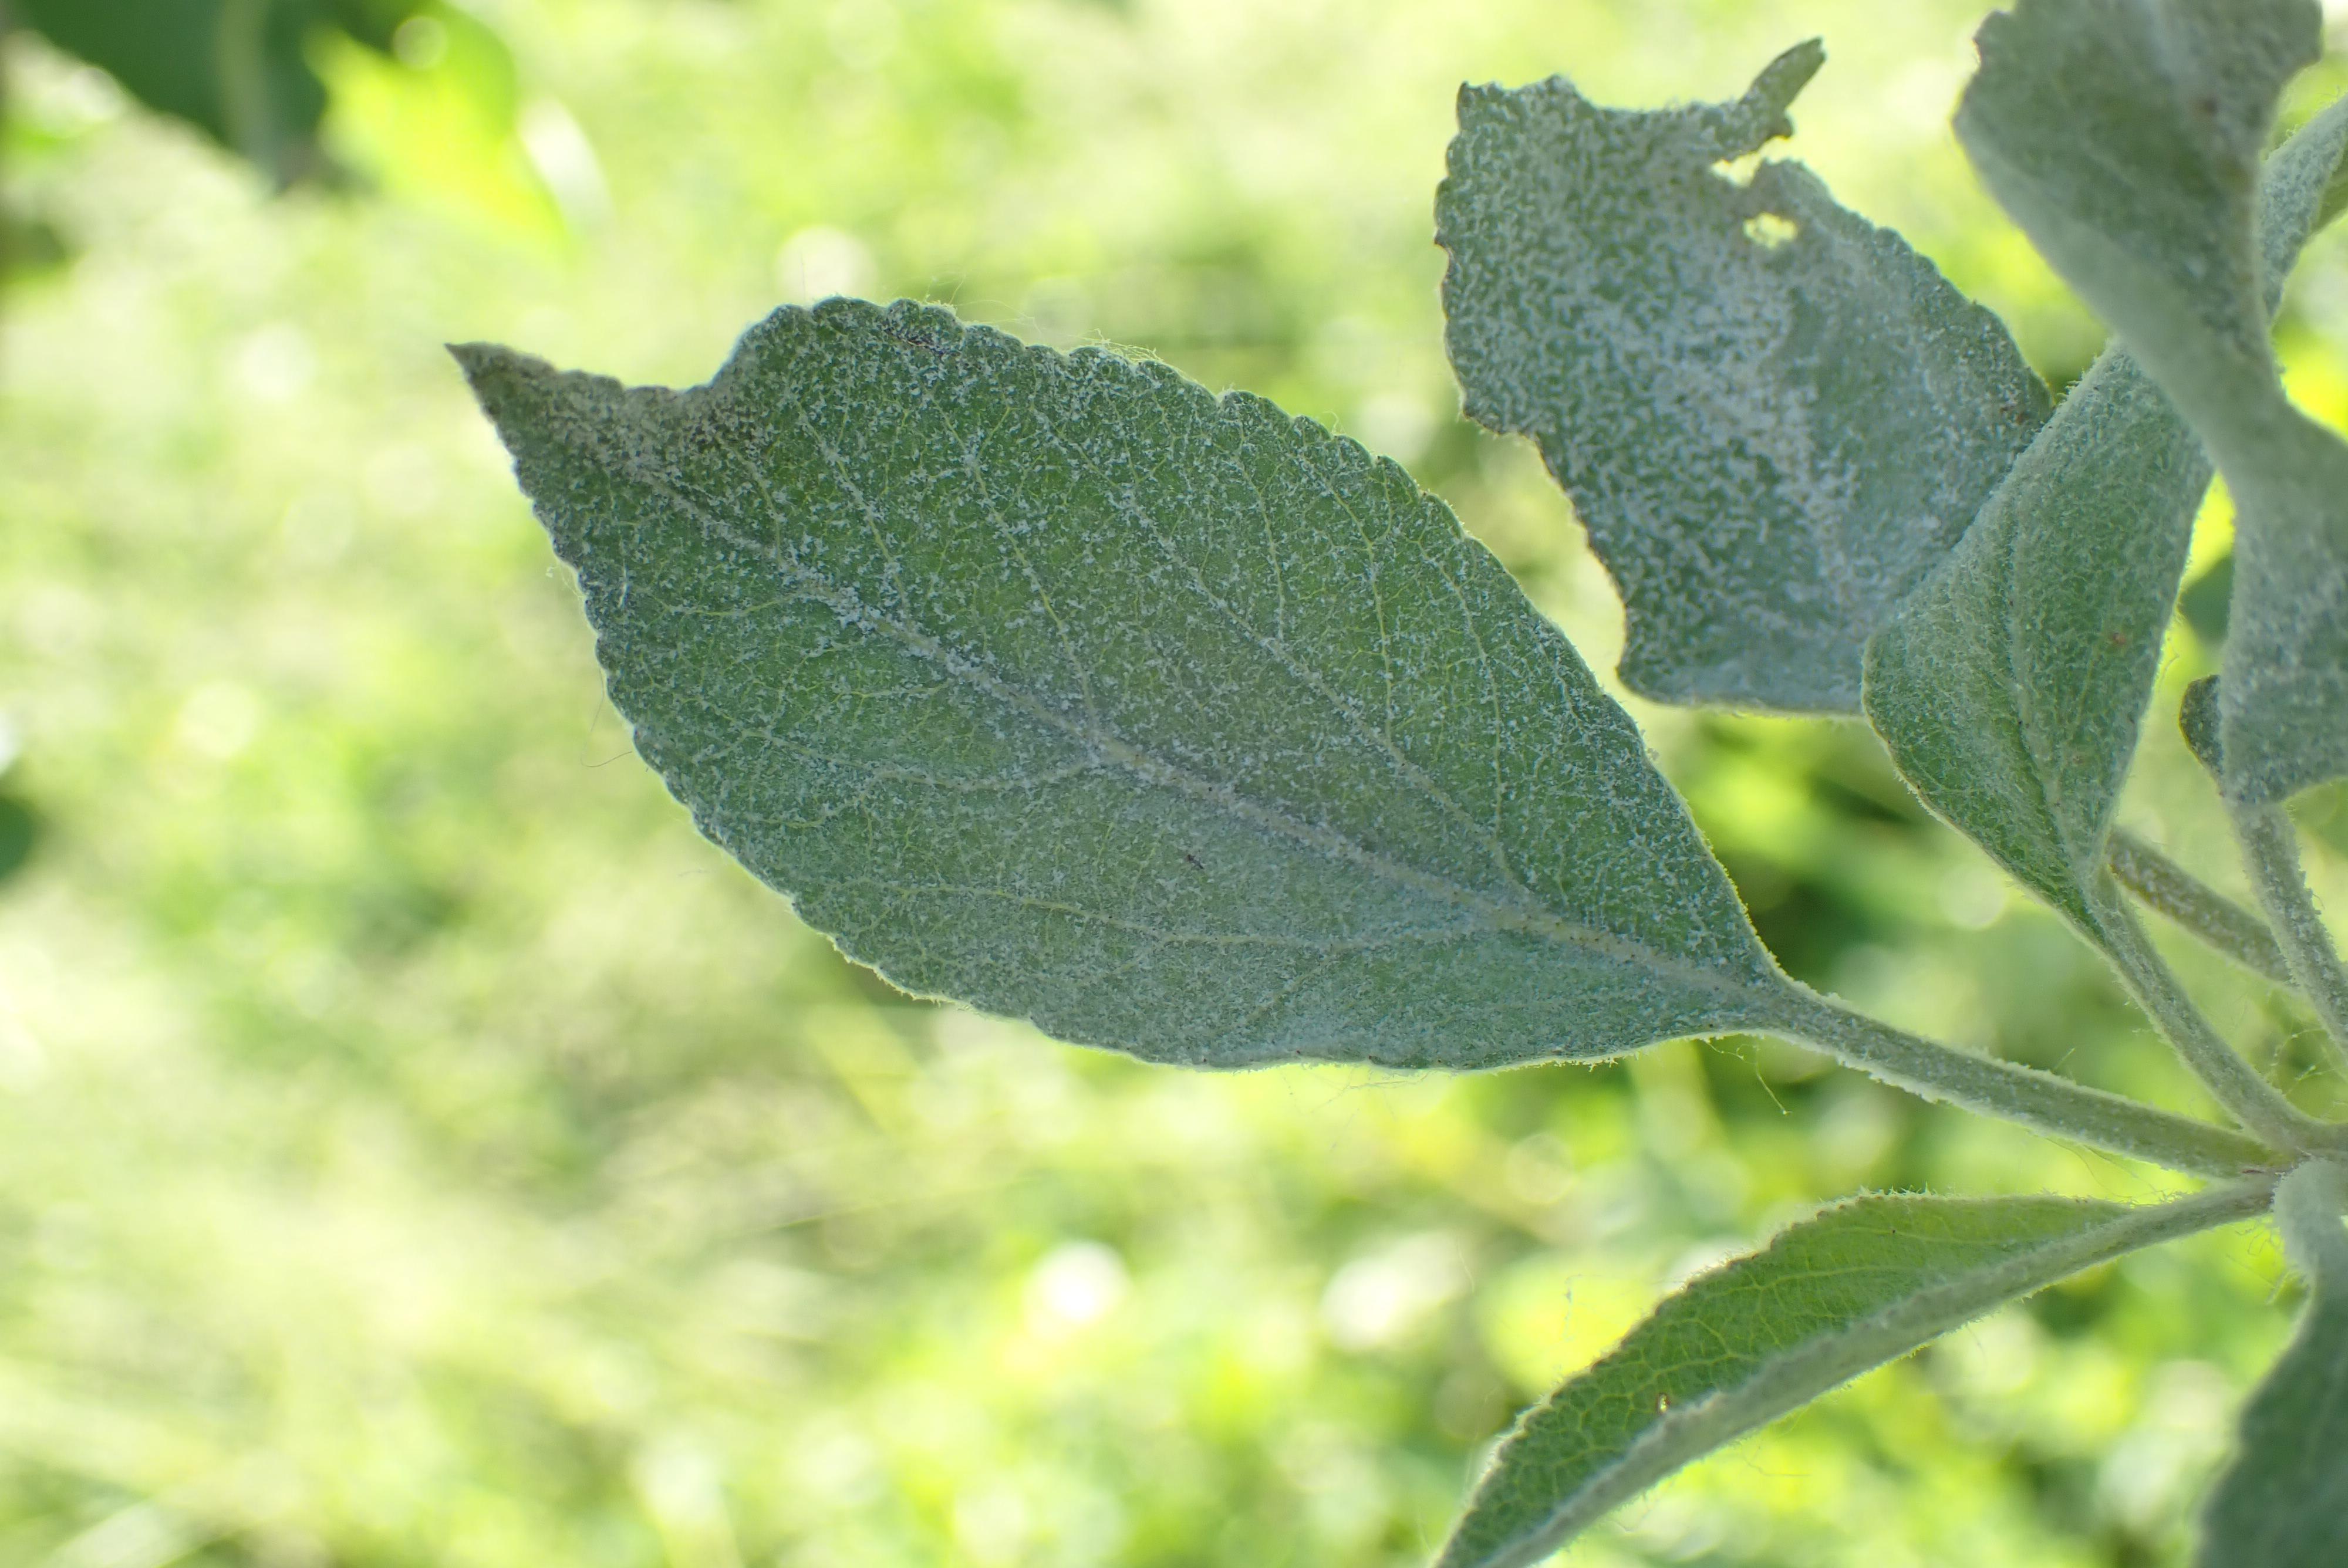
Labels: powdery_mildew